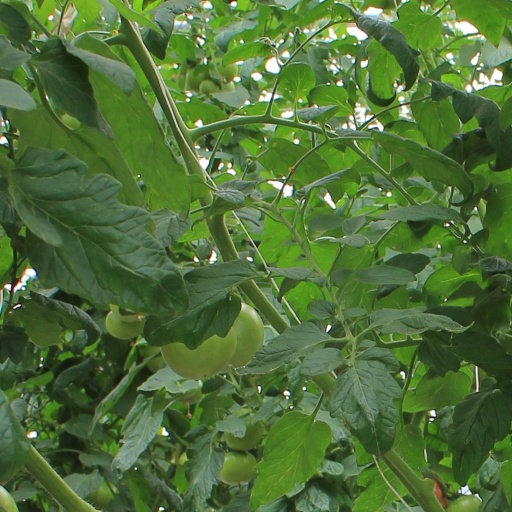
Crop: tomato